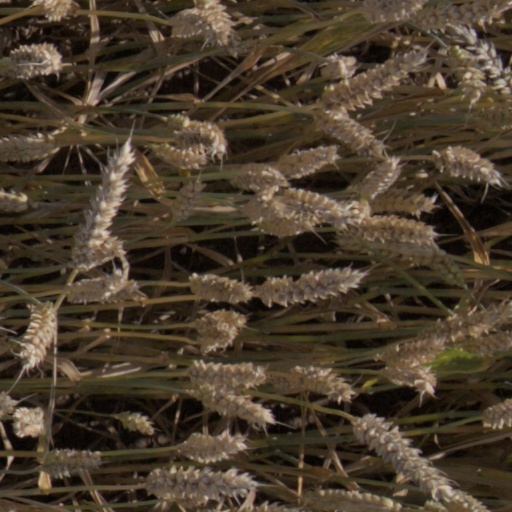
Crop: wheat